Life of L. Ron Hubbard from 1911 to 1950

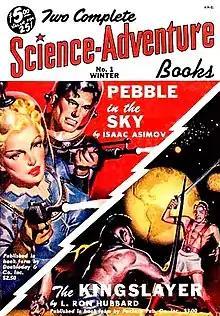
Hubbard's novella "The Kingslayer" was reprinted in "Two Complete Science-Adventure Books" in 1950 after its original publication in a 1949 Hubbard collection.

Hubbard returned from Puerto Rico to D.C. in February 1933. He renewed a relationship with a fellow glider pilot, Margaret "Polly" Grubb. The two were quickly married on April 13 amid speculation Grubb was pregnant – she did have a miscarriage shortly afterwards.